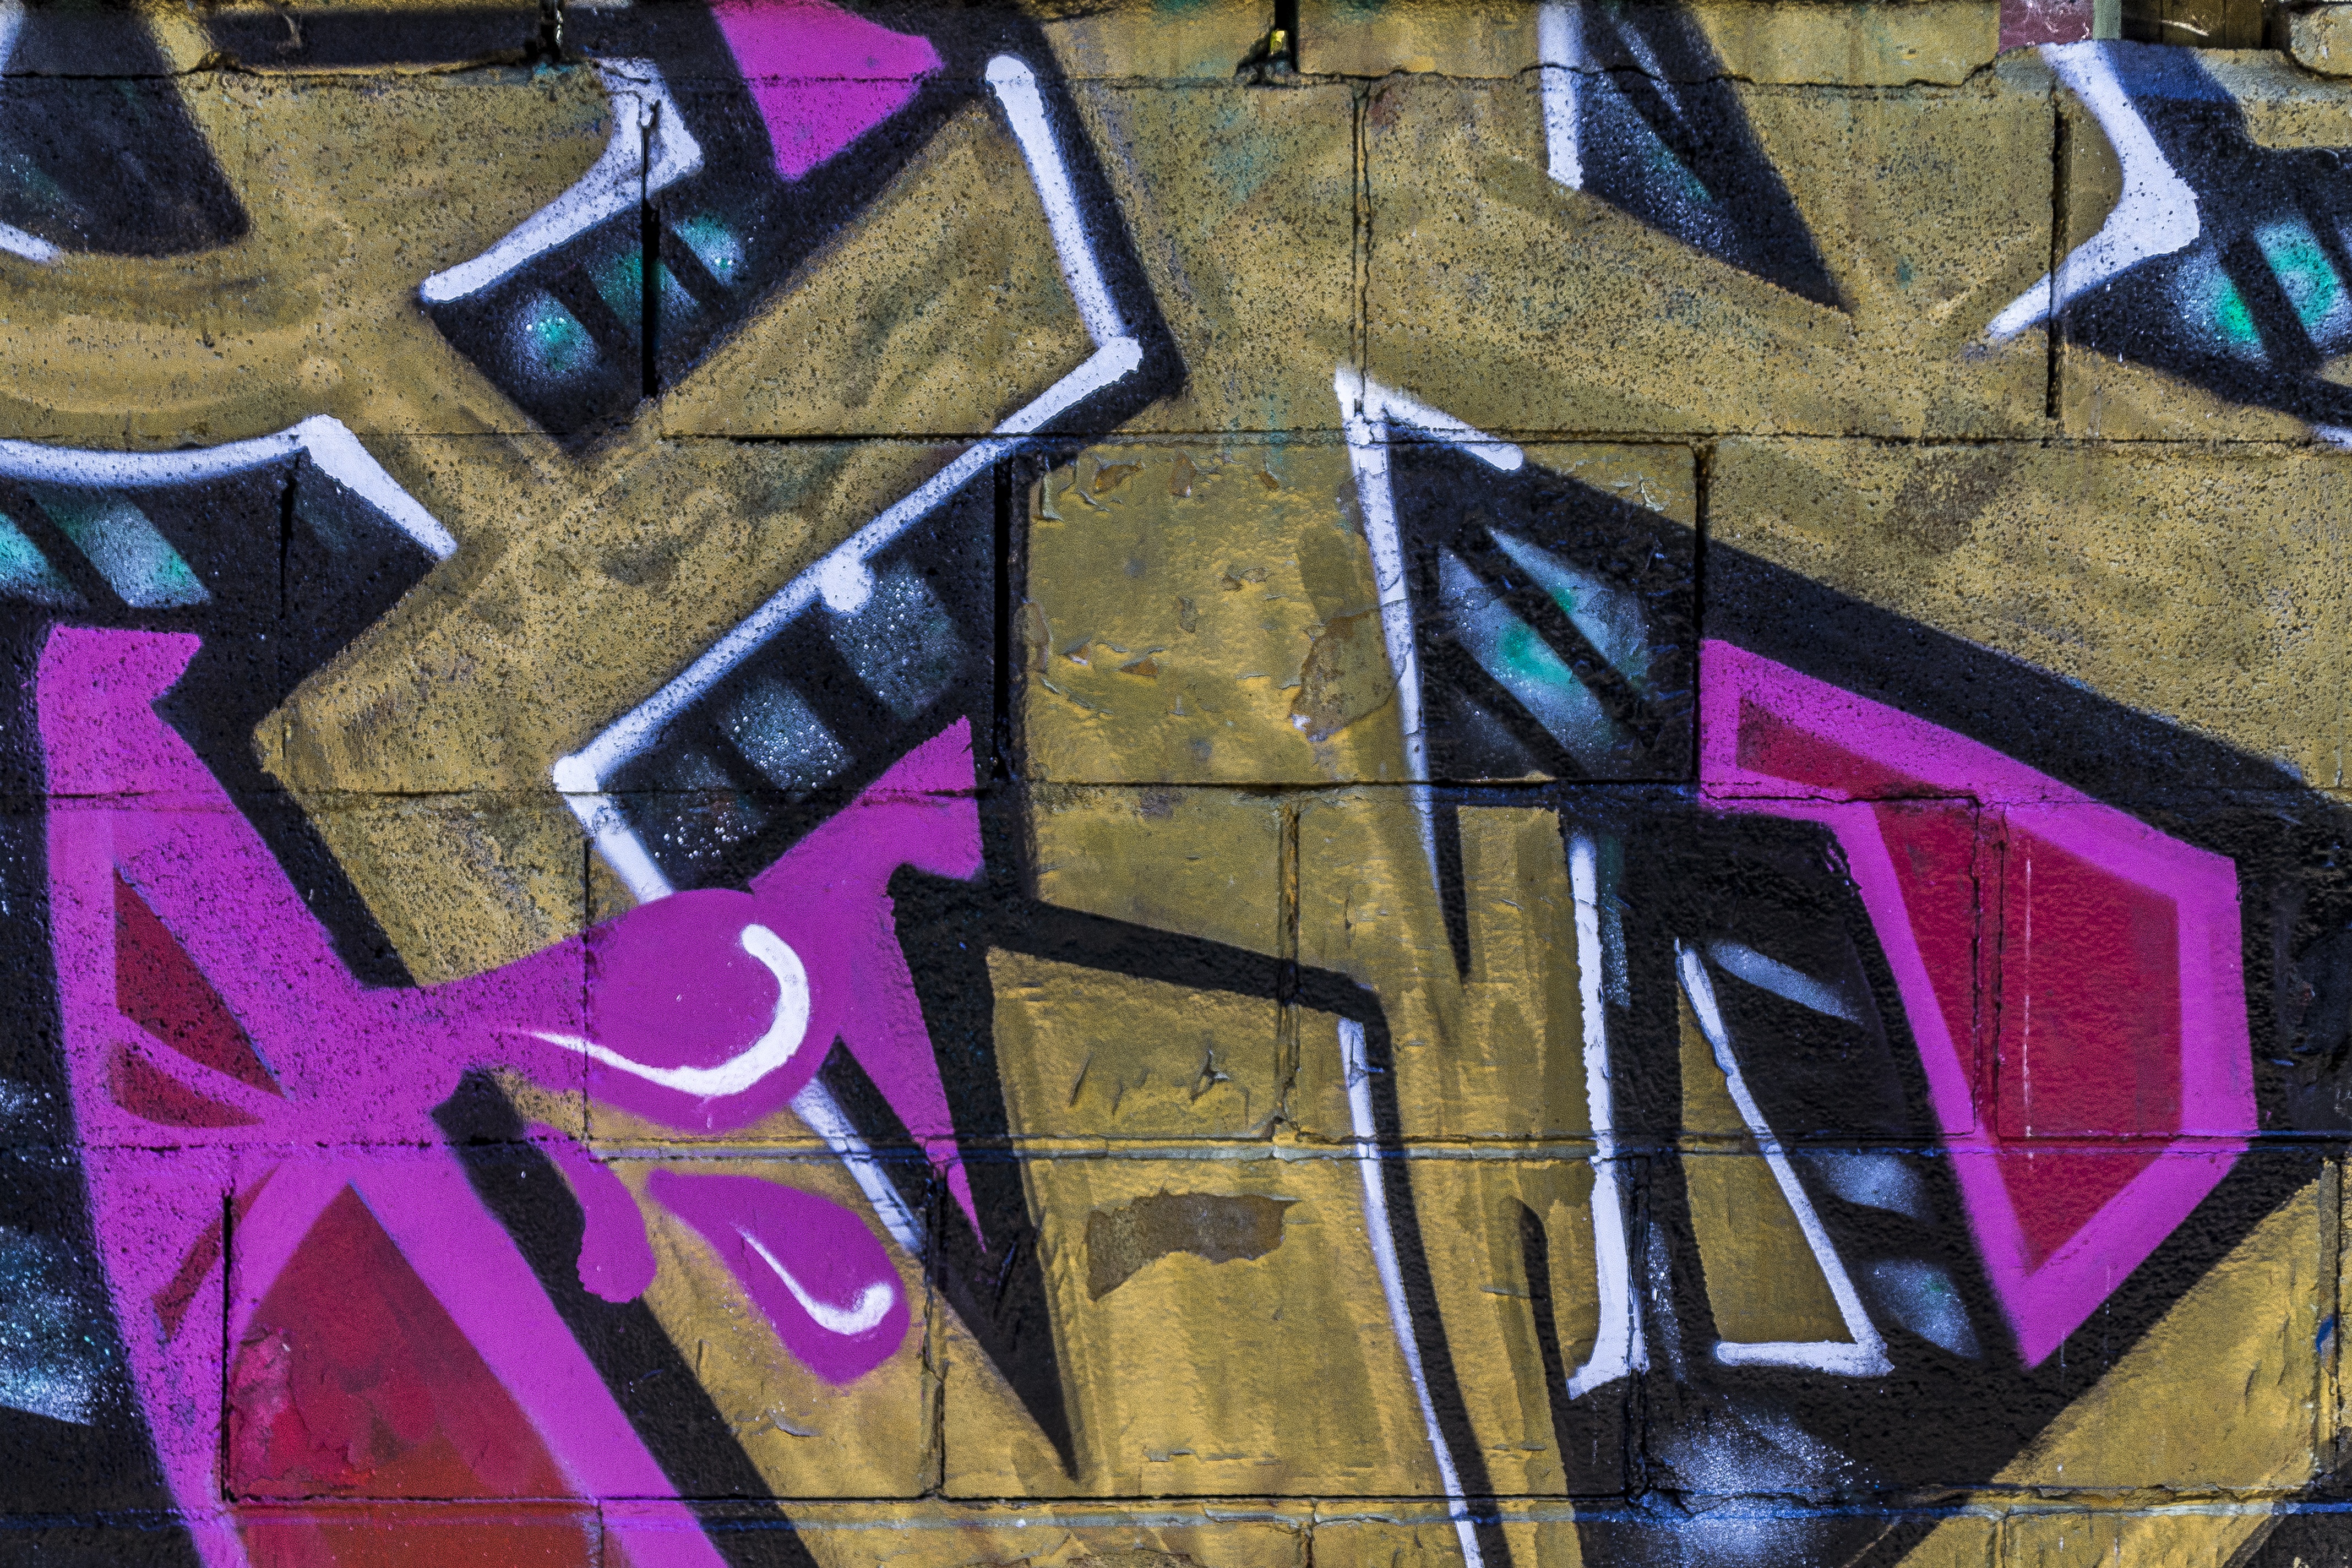
abstract, city, urban, wall, color, artistic, grunge, brick, graffiti, brick wall, street art, art, background, mural, spray paint, painted, tags, tagging, graffiti wall, graffiti art, brick texture, urban area